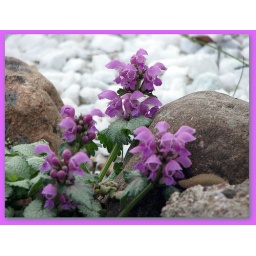
Bethlehem Sage in the rock garden highlited by the white decorative rocks.